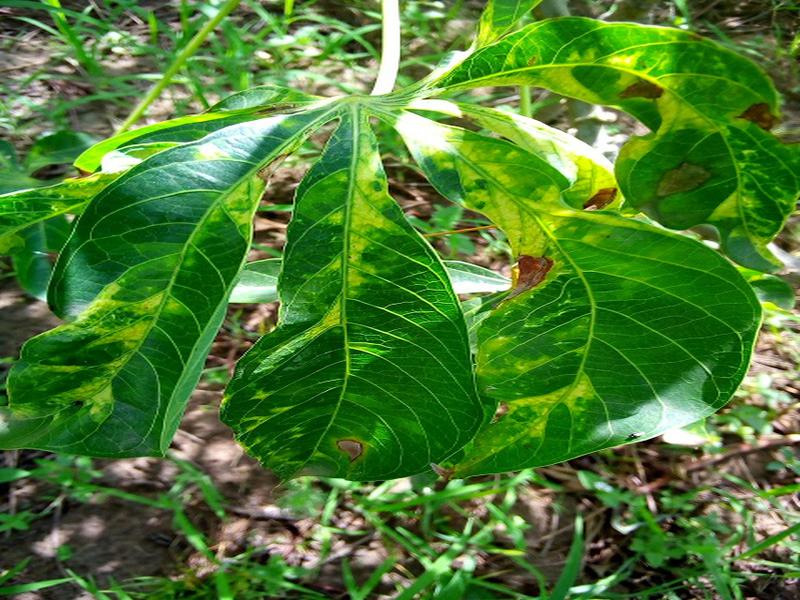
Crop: cassava
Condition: mosaic_disease